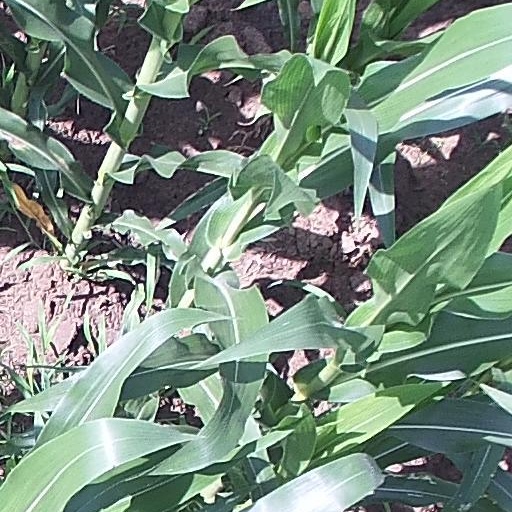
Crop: maize; corn